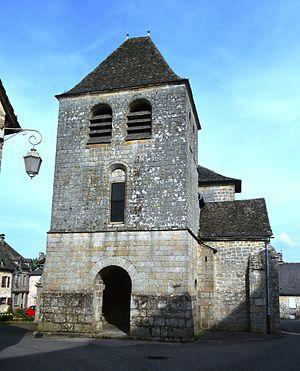
Cet article recense les monuments historiques de la Corrèze, en France.
Auriac est une commune française du département de la Corrèze en région Nouvelle-Aquitaine.
L'église Saint-Côme-Saint-Damien est une église catholique située à Auriac, dans le département français de la Corrèze.